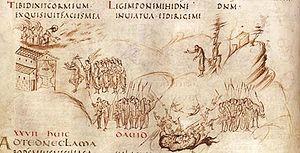
Le psautier d'Utrecht est un manuscrit enluminé du IXᵉ siècle, et l'un des chefs-d'œuvre de l'art carolingien.
L’art carolingien s’étend sur une période de 120 ans entre 780 et 900, pendant le règne de Charlemagne et ses héritiers directs, habituellement connue en tant que renaissance carolingienne. Pour la première fois, les rois d’Europe du Nord ont joué le rôle de mécène pour l’art romain, mélangeant formes classiques et germaniques, et insufflant des innovations dans le dessin des figurines, qui servira de modèle pour l’avènement de l’art roman et gothique dans l’Ouest.